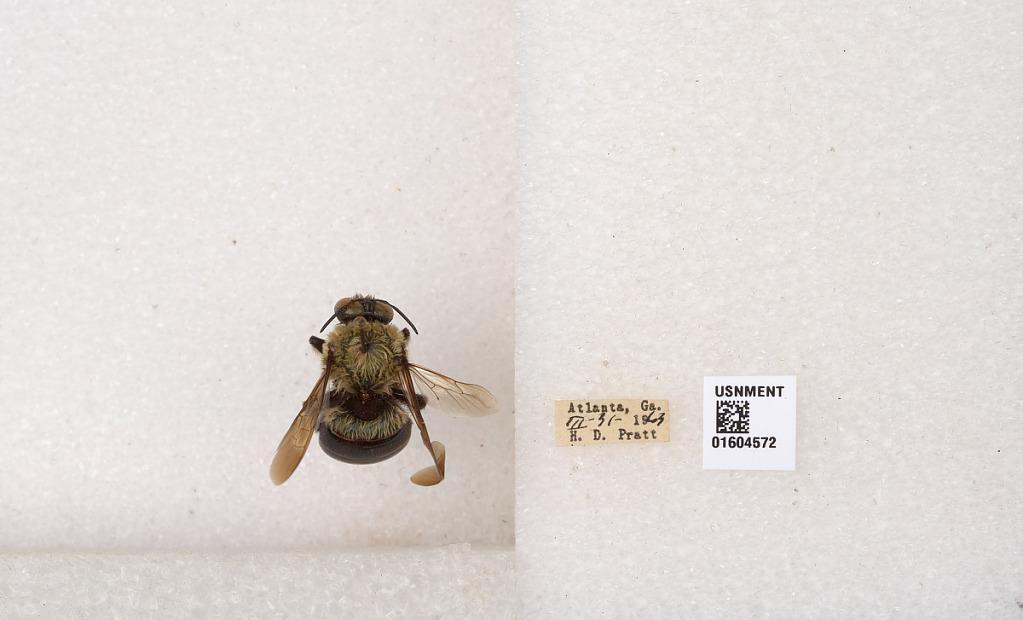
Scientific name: Xylocopa virginica (Linnaeus)
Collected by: H. Pratt
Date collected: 1963-3-31
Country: United States
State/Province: Georgia
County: Fulton
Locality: Atlanta
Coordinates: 33.749, -84.388